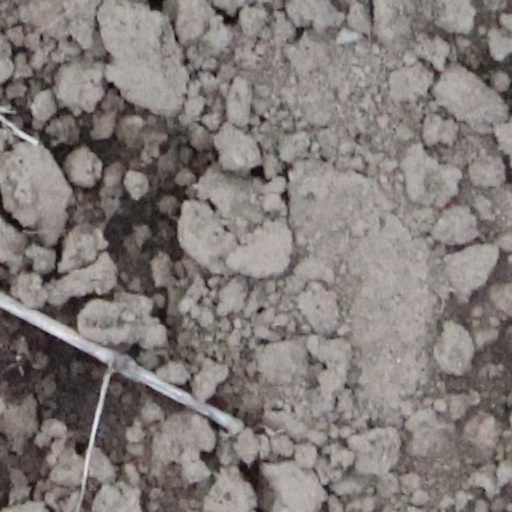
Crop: wheat